Ernest Bevin

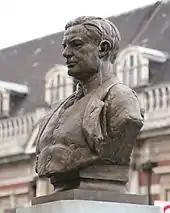
Bust of Ernest Bevin in Southwark, South London

Britain's economic weakness and its dependence on the financial support of the United States (Britain had received a large American loan in 1946, and the Marshall Plan began in mid-1947) left him little alternative but to yield to American pressure over Palestine policy. At the reconvened London Conference in January 1947, the Jewish negotiators were prepared to accept only partition and the Arab negotiators only a unitary state, which would automatically have had an Arab majority. Neither would accept limited autonomy under British rule. When no agreement could be reached, Bevin threatened to hand the problem over to the United Nations. The threat failed to move either side, the Jewish representatives because they believed that Bevin was bluffing and the Arab representatives because they believed that their cause would prevail before the UN General Assembly. Bevin accordingly announced that he would "ask the UN to take the Palestine question into consideration."